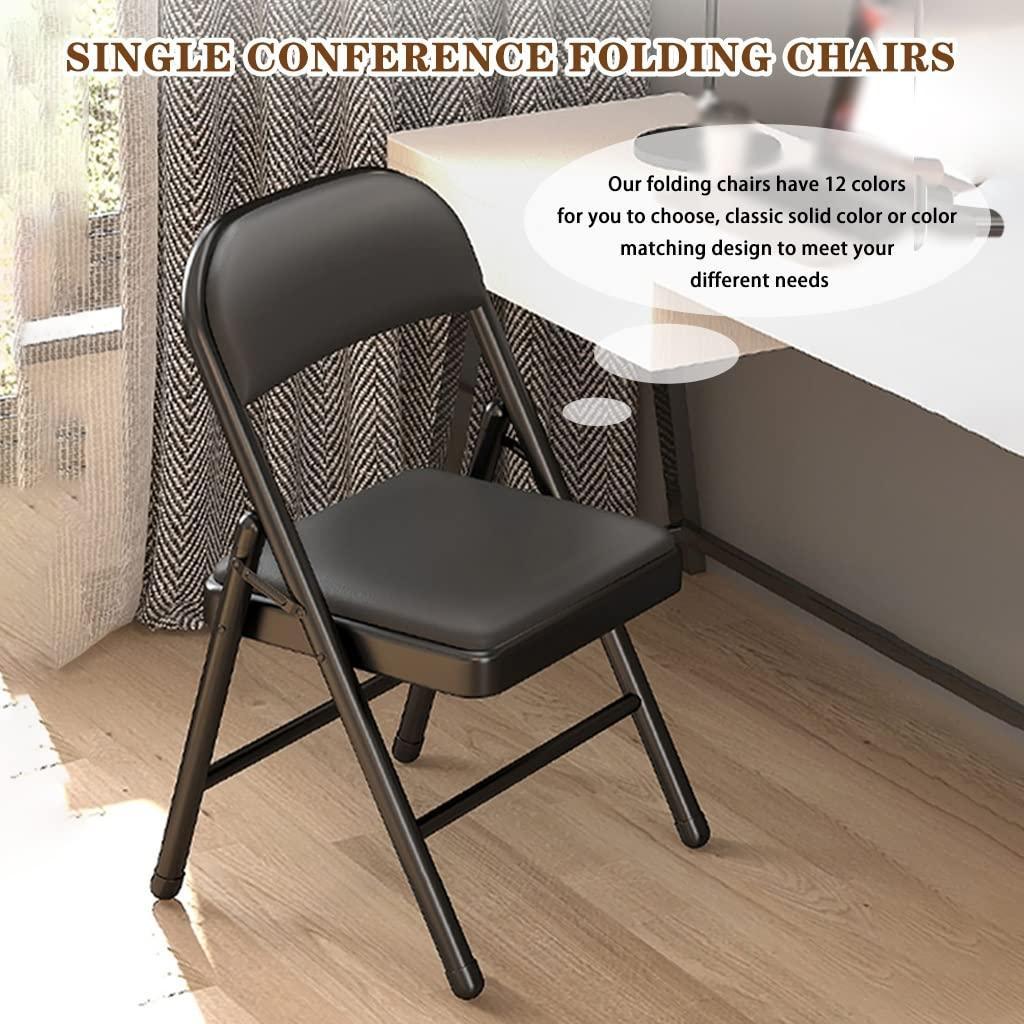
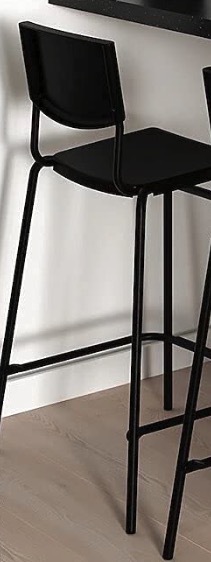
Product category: stool
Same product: no